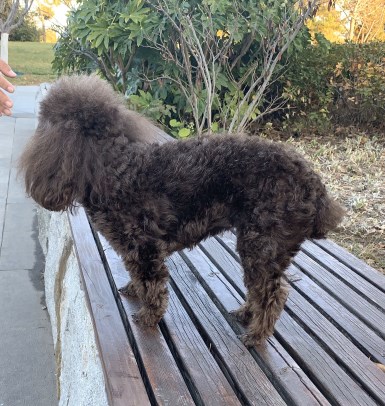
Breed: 7449-n000128-teddy